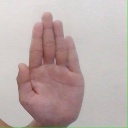
अक्षर: ध